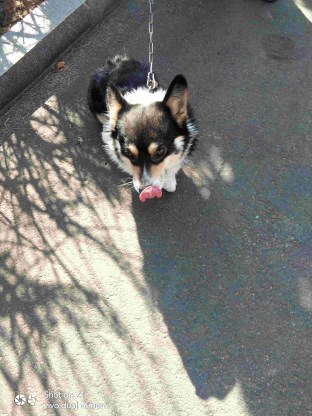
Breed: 2909-n000116-Cardigan